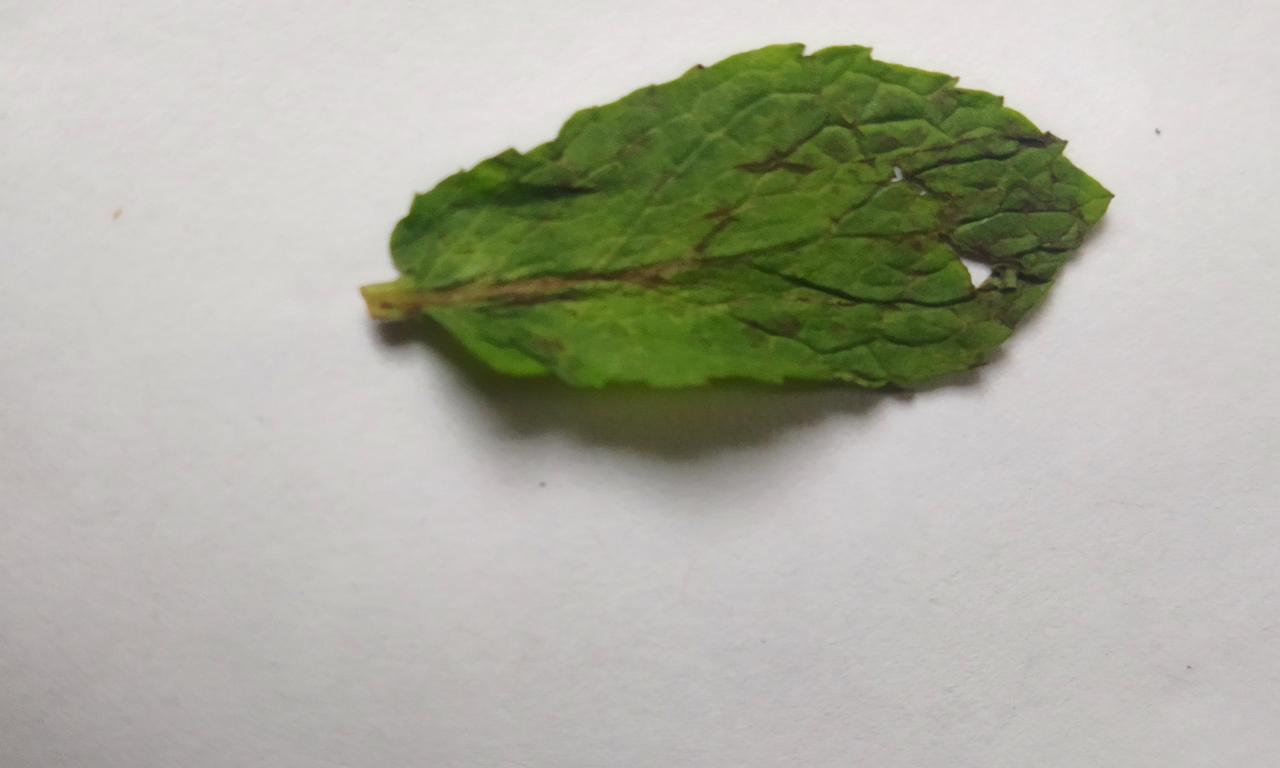
Label: Spoiled